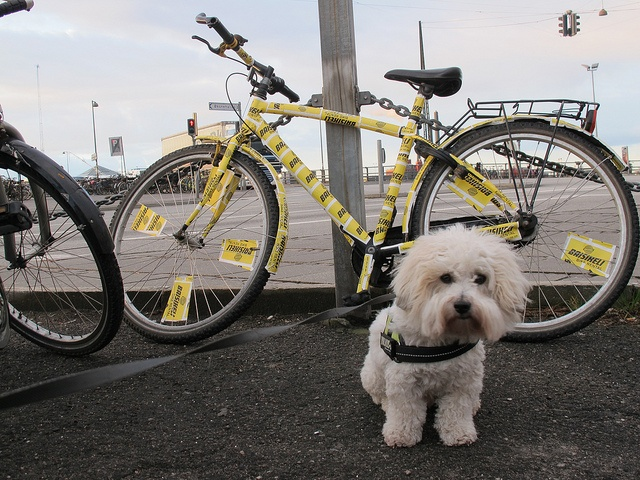
A small white dog tied up outdoors next to a bicycle.
A dog tied up with a leash by a bicycle.
A smile white dog by a bike on the road.
A small white dog sitting next to a  bike.
A dog sitting in front of a bike covered with stickers.